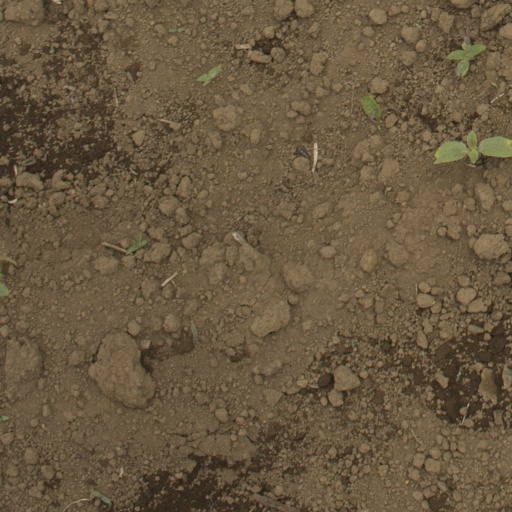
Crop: Jerusalem artichoke